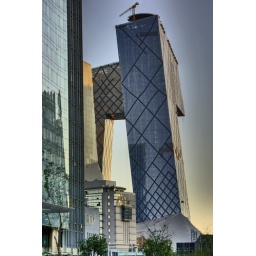
The new build TV tower in Beijing. A completely odd looking skyscraper. China 2008